Typhoon Roke (2011)

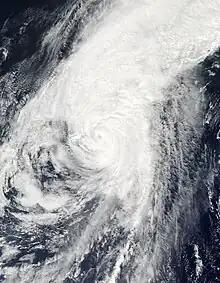
Typhoon Roke affecting Japan on September 21

On September 16, the Japanese refiner company Nansei Sekiyu KK announced that they suspended marine operations for the rest of the week at its Nishihara refinery in Okinawa Prefecture that produces some as the storm neared land. Also, a football match was preponed by a day because of the storm's proximity to the island. The game was played during strong winds caused by Roke. On September 18, The national weather agency of Japan warned the residents of wide areas across the Japanese archipelago of heavy rainfall, landslides and flash flooding that the strengthening storm can trigger in Japan, after in changed course from heading towards the Okinawa Islands to mainland Japan. Also, concerns grew as the storm was heading towards the same area which was devastated by Talas, an unusually large but weak tropical cyclone that hit the region just a few weeks ago. Parts of the Kii Peninsula which were still in ruins were in a great danger as water levels of the mud dam rose to 70 centimeters, just below its maximum capacity. It was feared that as the storm brushes the southern coast, it could worsen the conditions caused by Typhoon Talas. Hundreds of thousands of people in Japan were asked to evacuate their homes and move to safer places as Typhoon Roke neared southwestern Japan, on its way to hit the main island of Honshu with winds of over . It was reported that a further 23,000 people in western Japan were advised to seek shelter from flood and landslide prone areas. Over a million people, more than double the numbers for typhoon Talas, living in Nagoya were also forced to evacuate. The typhoon was expected to batter the island nation for three continuous days, as it moved through the tsunami ravaged Fukushima Prefecture. City officials in Nagoya upgraded the evacuation advisory to the strongest level available and doubled the number of people who are subjected to the notice as local rivers brimmed with heavy rain.